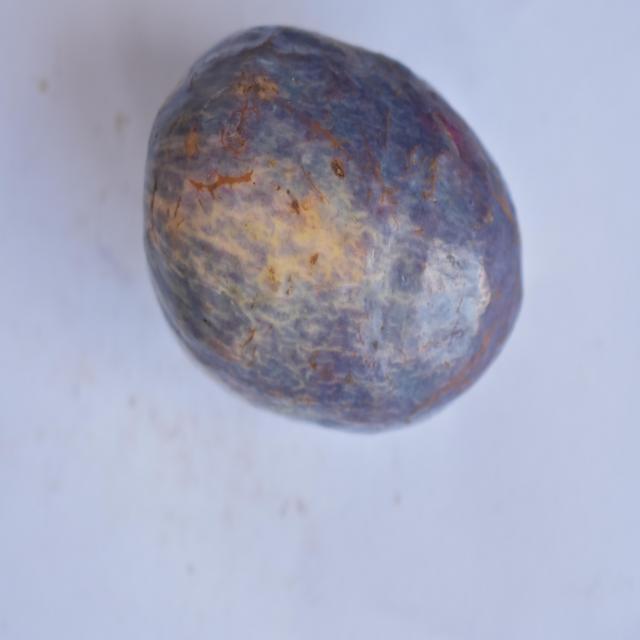
Plum grade: unaffected